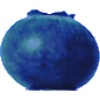
Label: Huckleberry 1